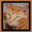
Label: cat